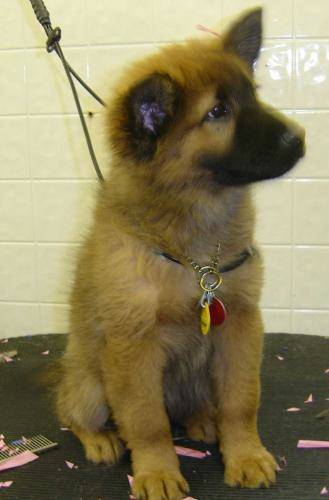
Label: dog